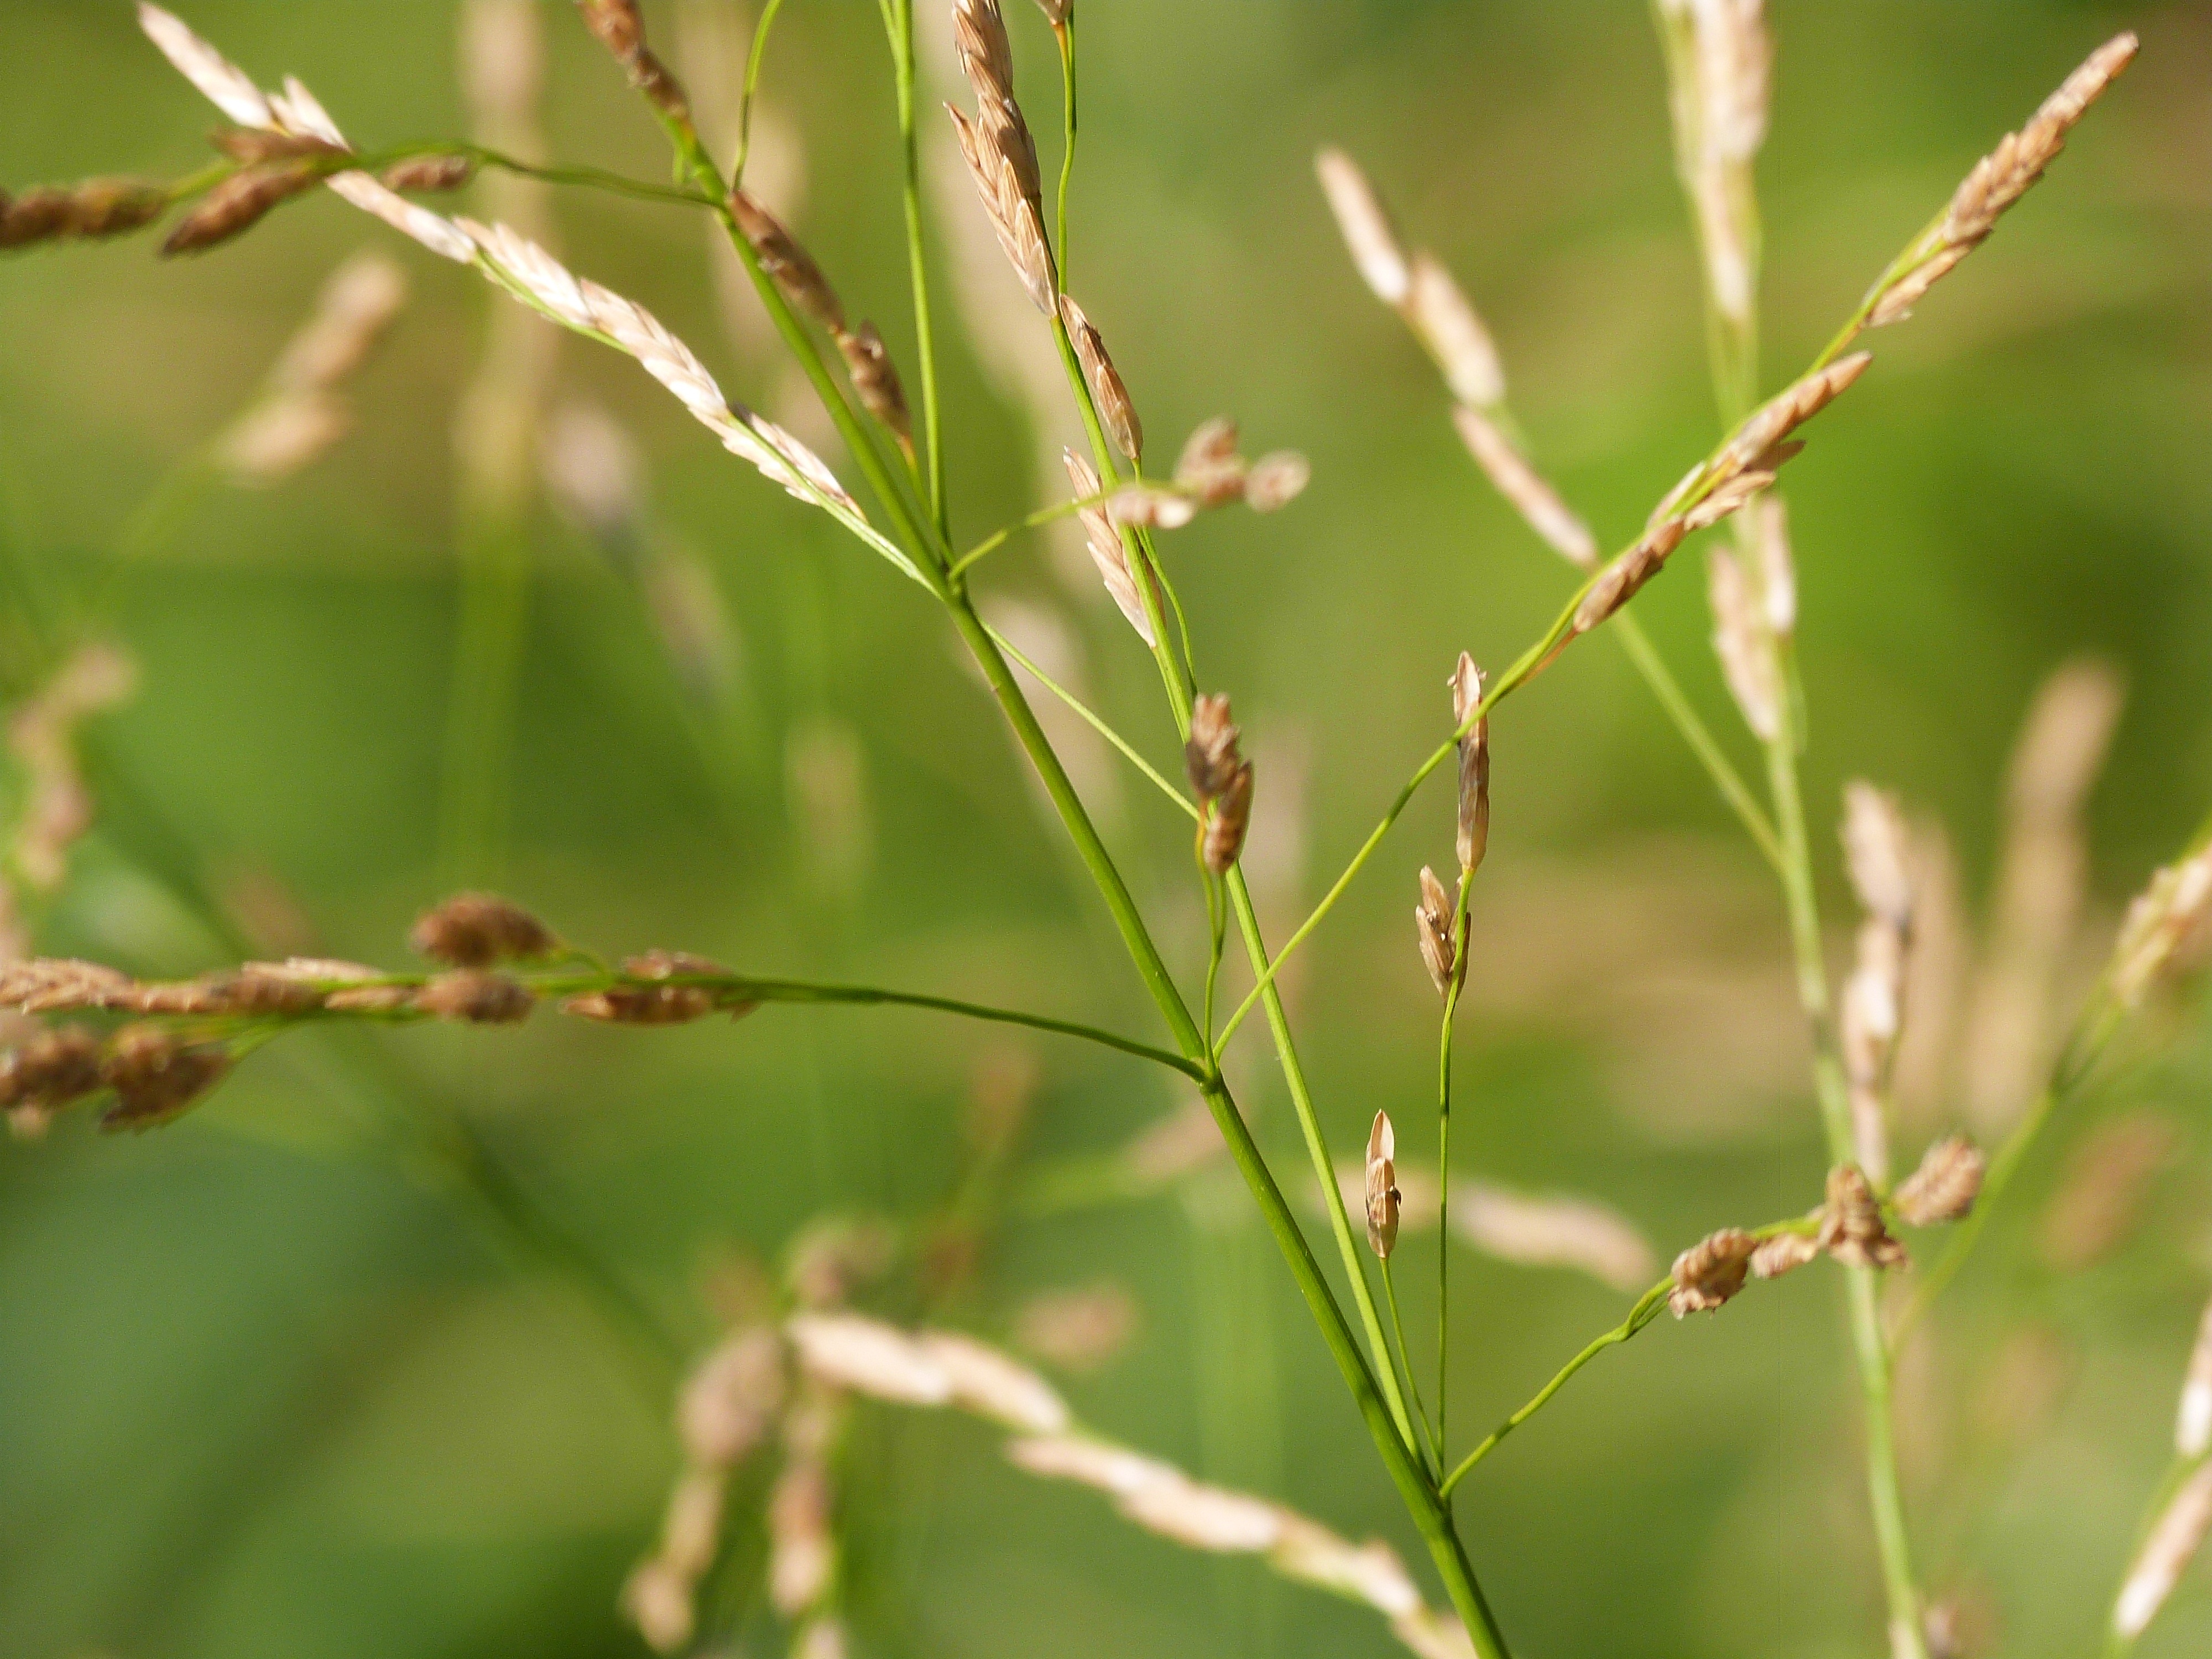
tree, nature, grass, branch, blossom, plant, meadow, sunlight, leaf, flower, green, produce, macro, botany, close, flora, twig, wildflower, close up, shrub, grasses, macro photography, flowering plant, halm, wild grasses, grass family, plant stem, woody plant, land plant, thorns spines and prickles